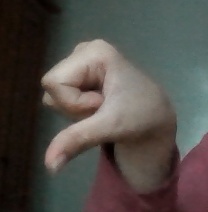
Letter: waw